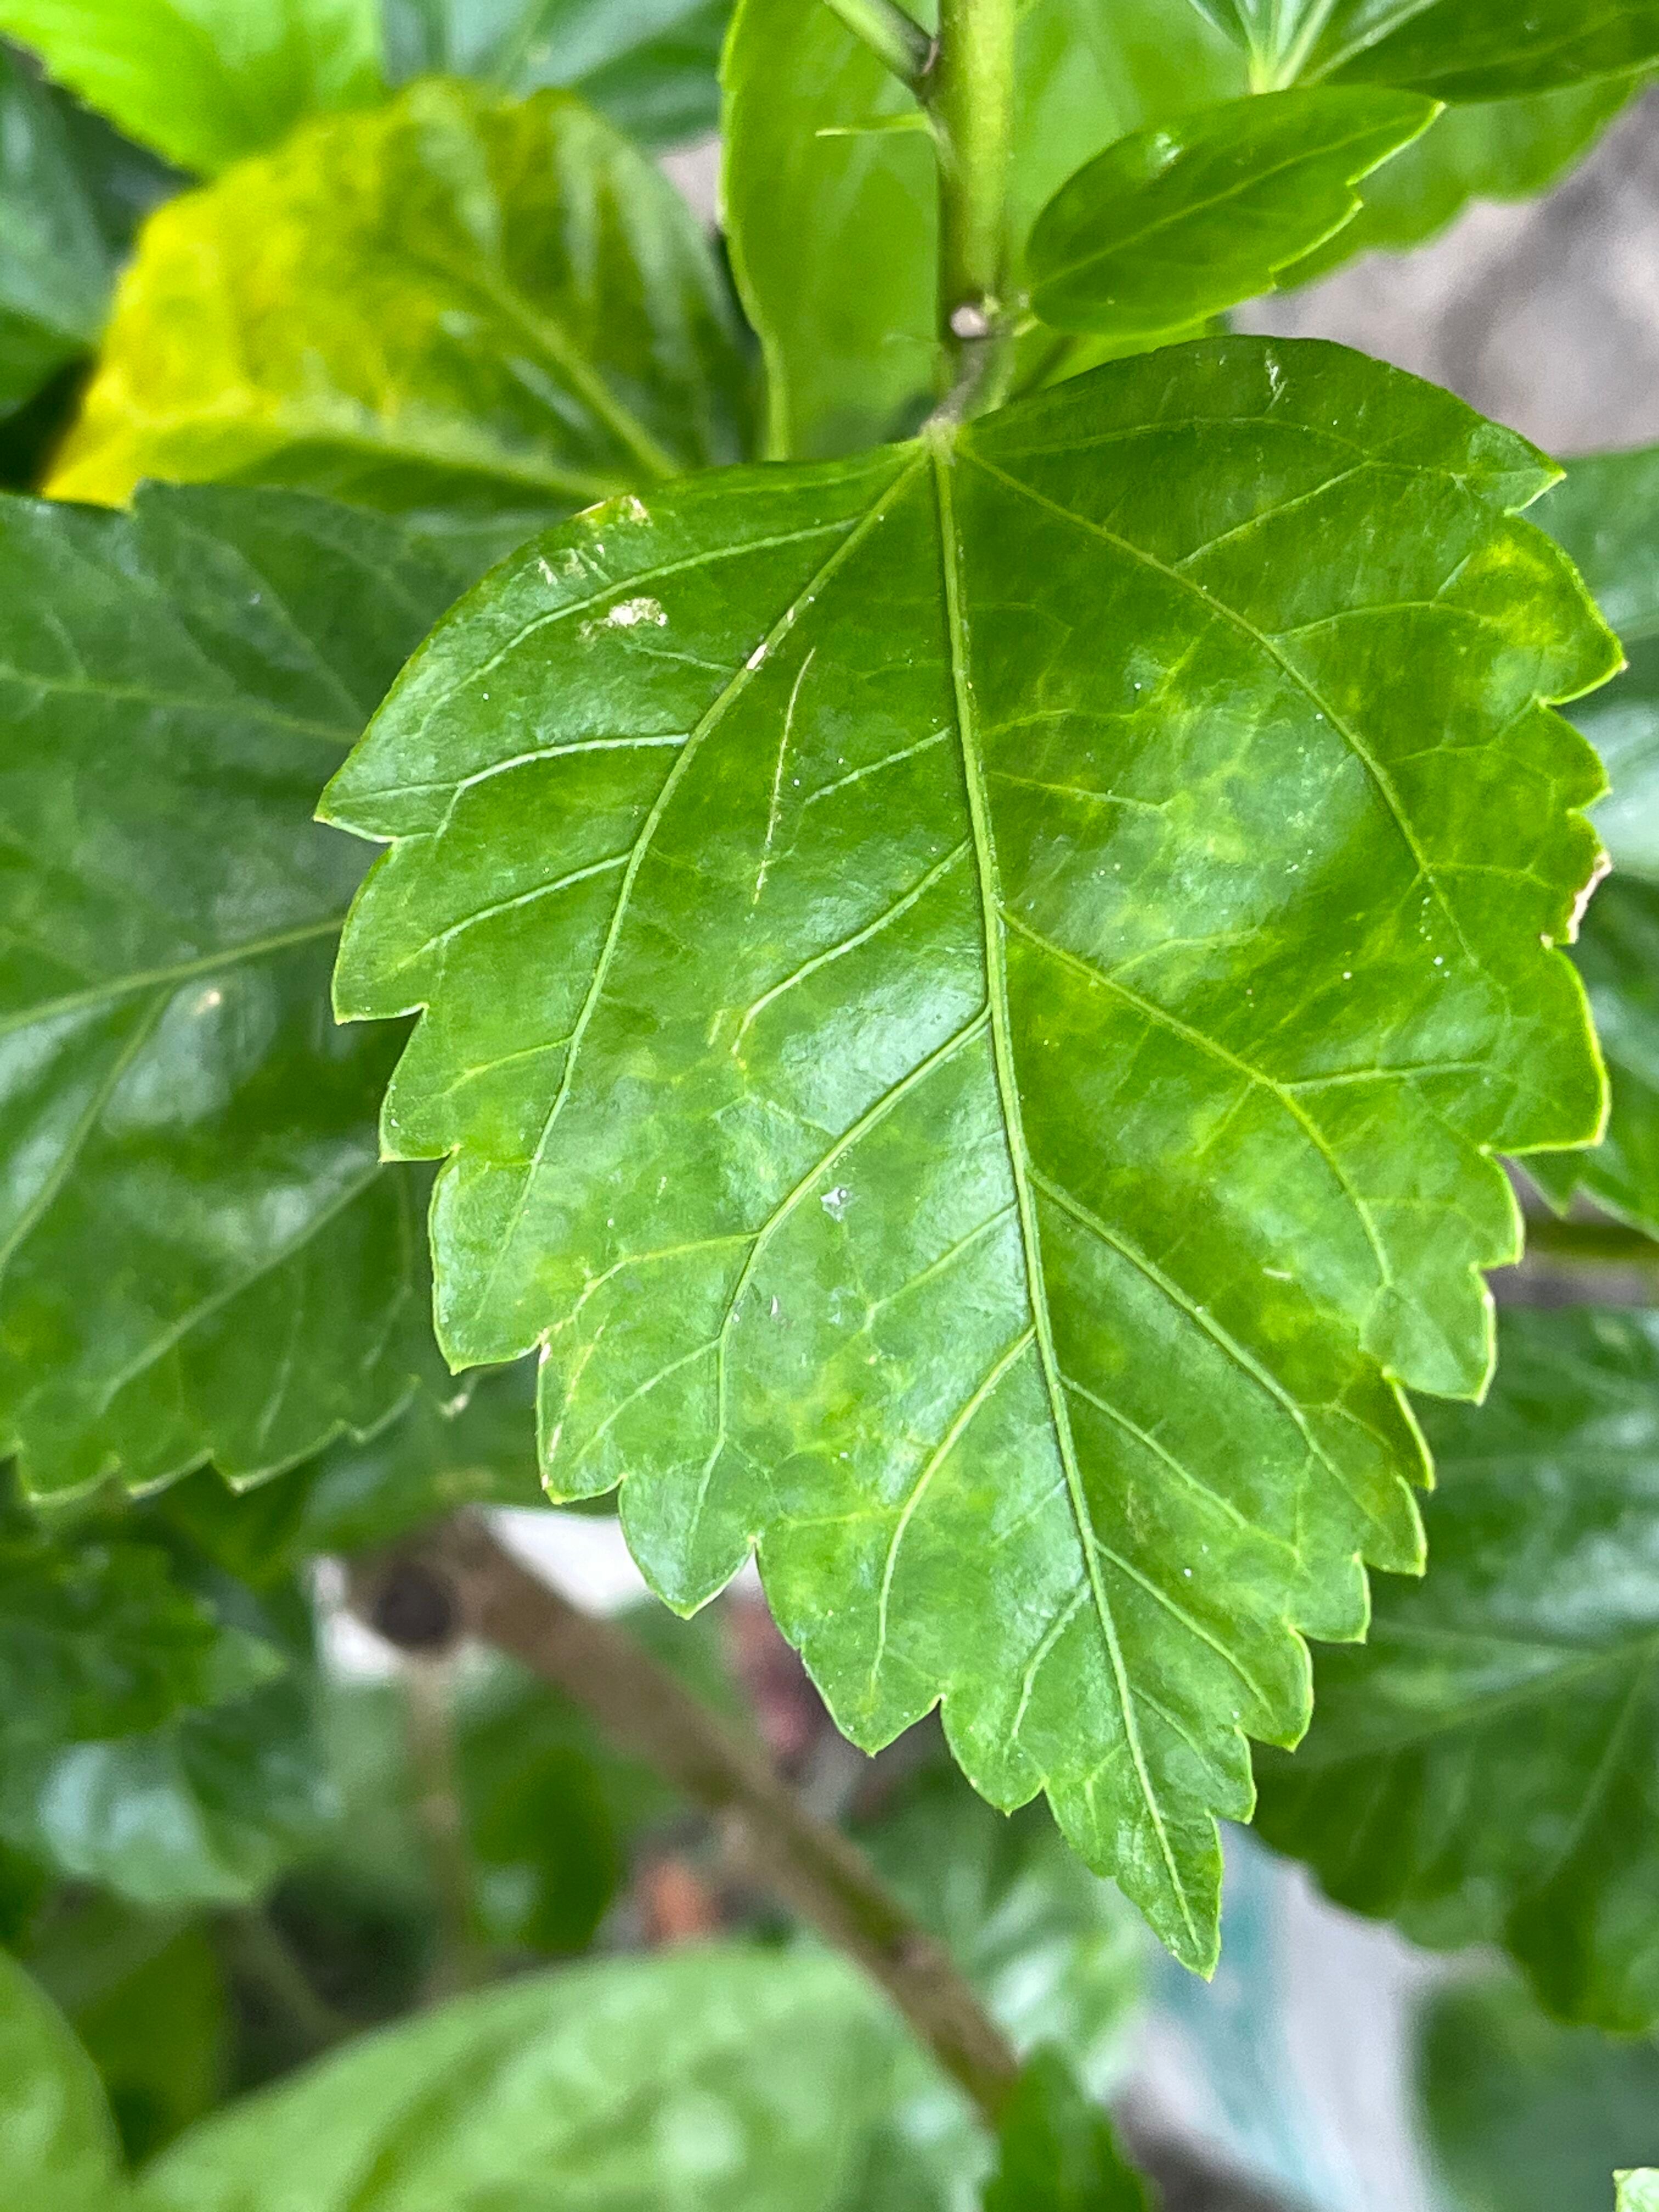
Plant species: hibiscus-rosa-sinensis